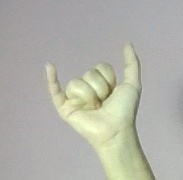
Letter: ya